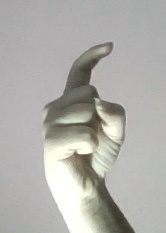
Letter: ra